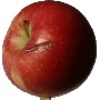
Label: Apple Braeburn 1